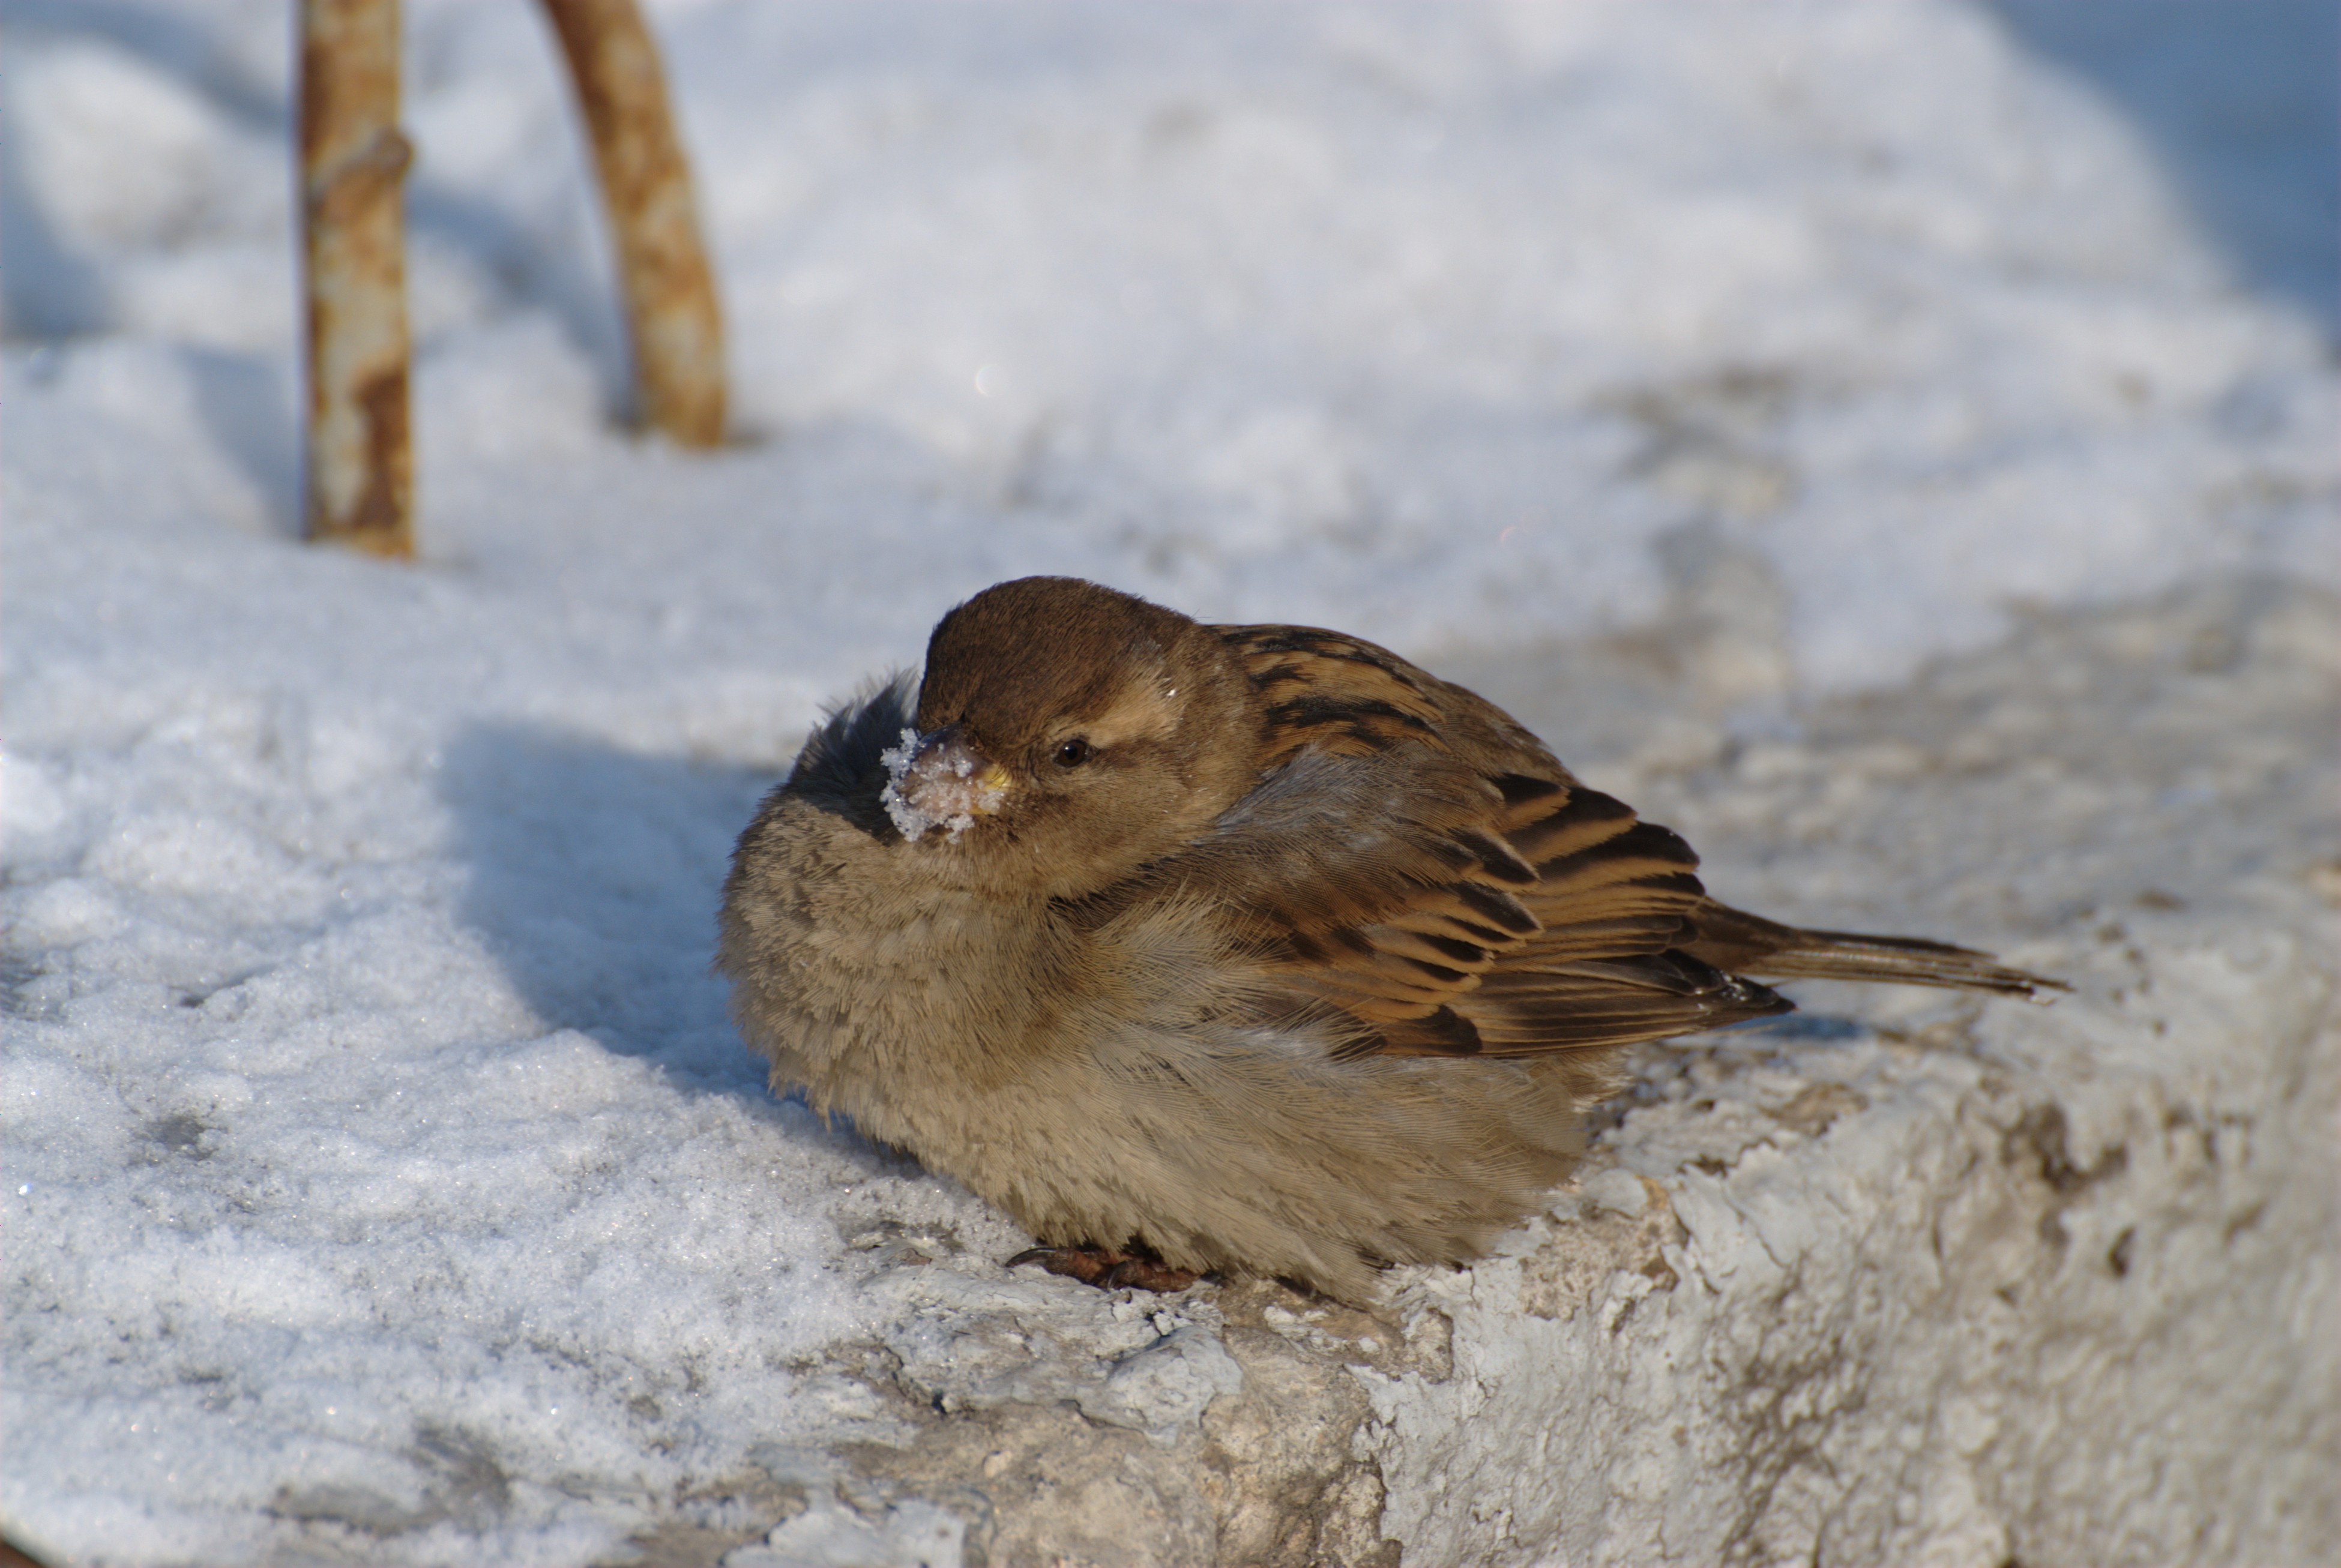
nature, snow, bird, wildlife, beak, nikon, fauna, birds, cool image, vertebrate, sparrow, finch, d80, nikond80, house sparrow, old world flycatcher, perching bird, emberizidae